Speciesism

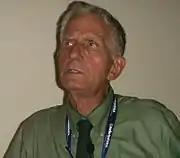
Defenders of speciesism such as Carl Cohen argue that speciesism is essential for right conduct.

The term was popularized by the Australian philosopher Peter Singer in his book "Animal Liberation" (1975). Singer had known Ryder from his own time as a graduate philosophy student at Oxford. He credited Ryder with having coined the term and used it in the title of his book's fifth chapter: "Man's Dominion ... "a short history of speciesism"", defining it as "a prejudice or attitude of bias in favour of the interests of members of one's own species and against those of members of other species":